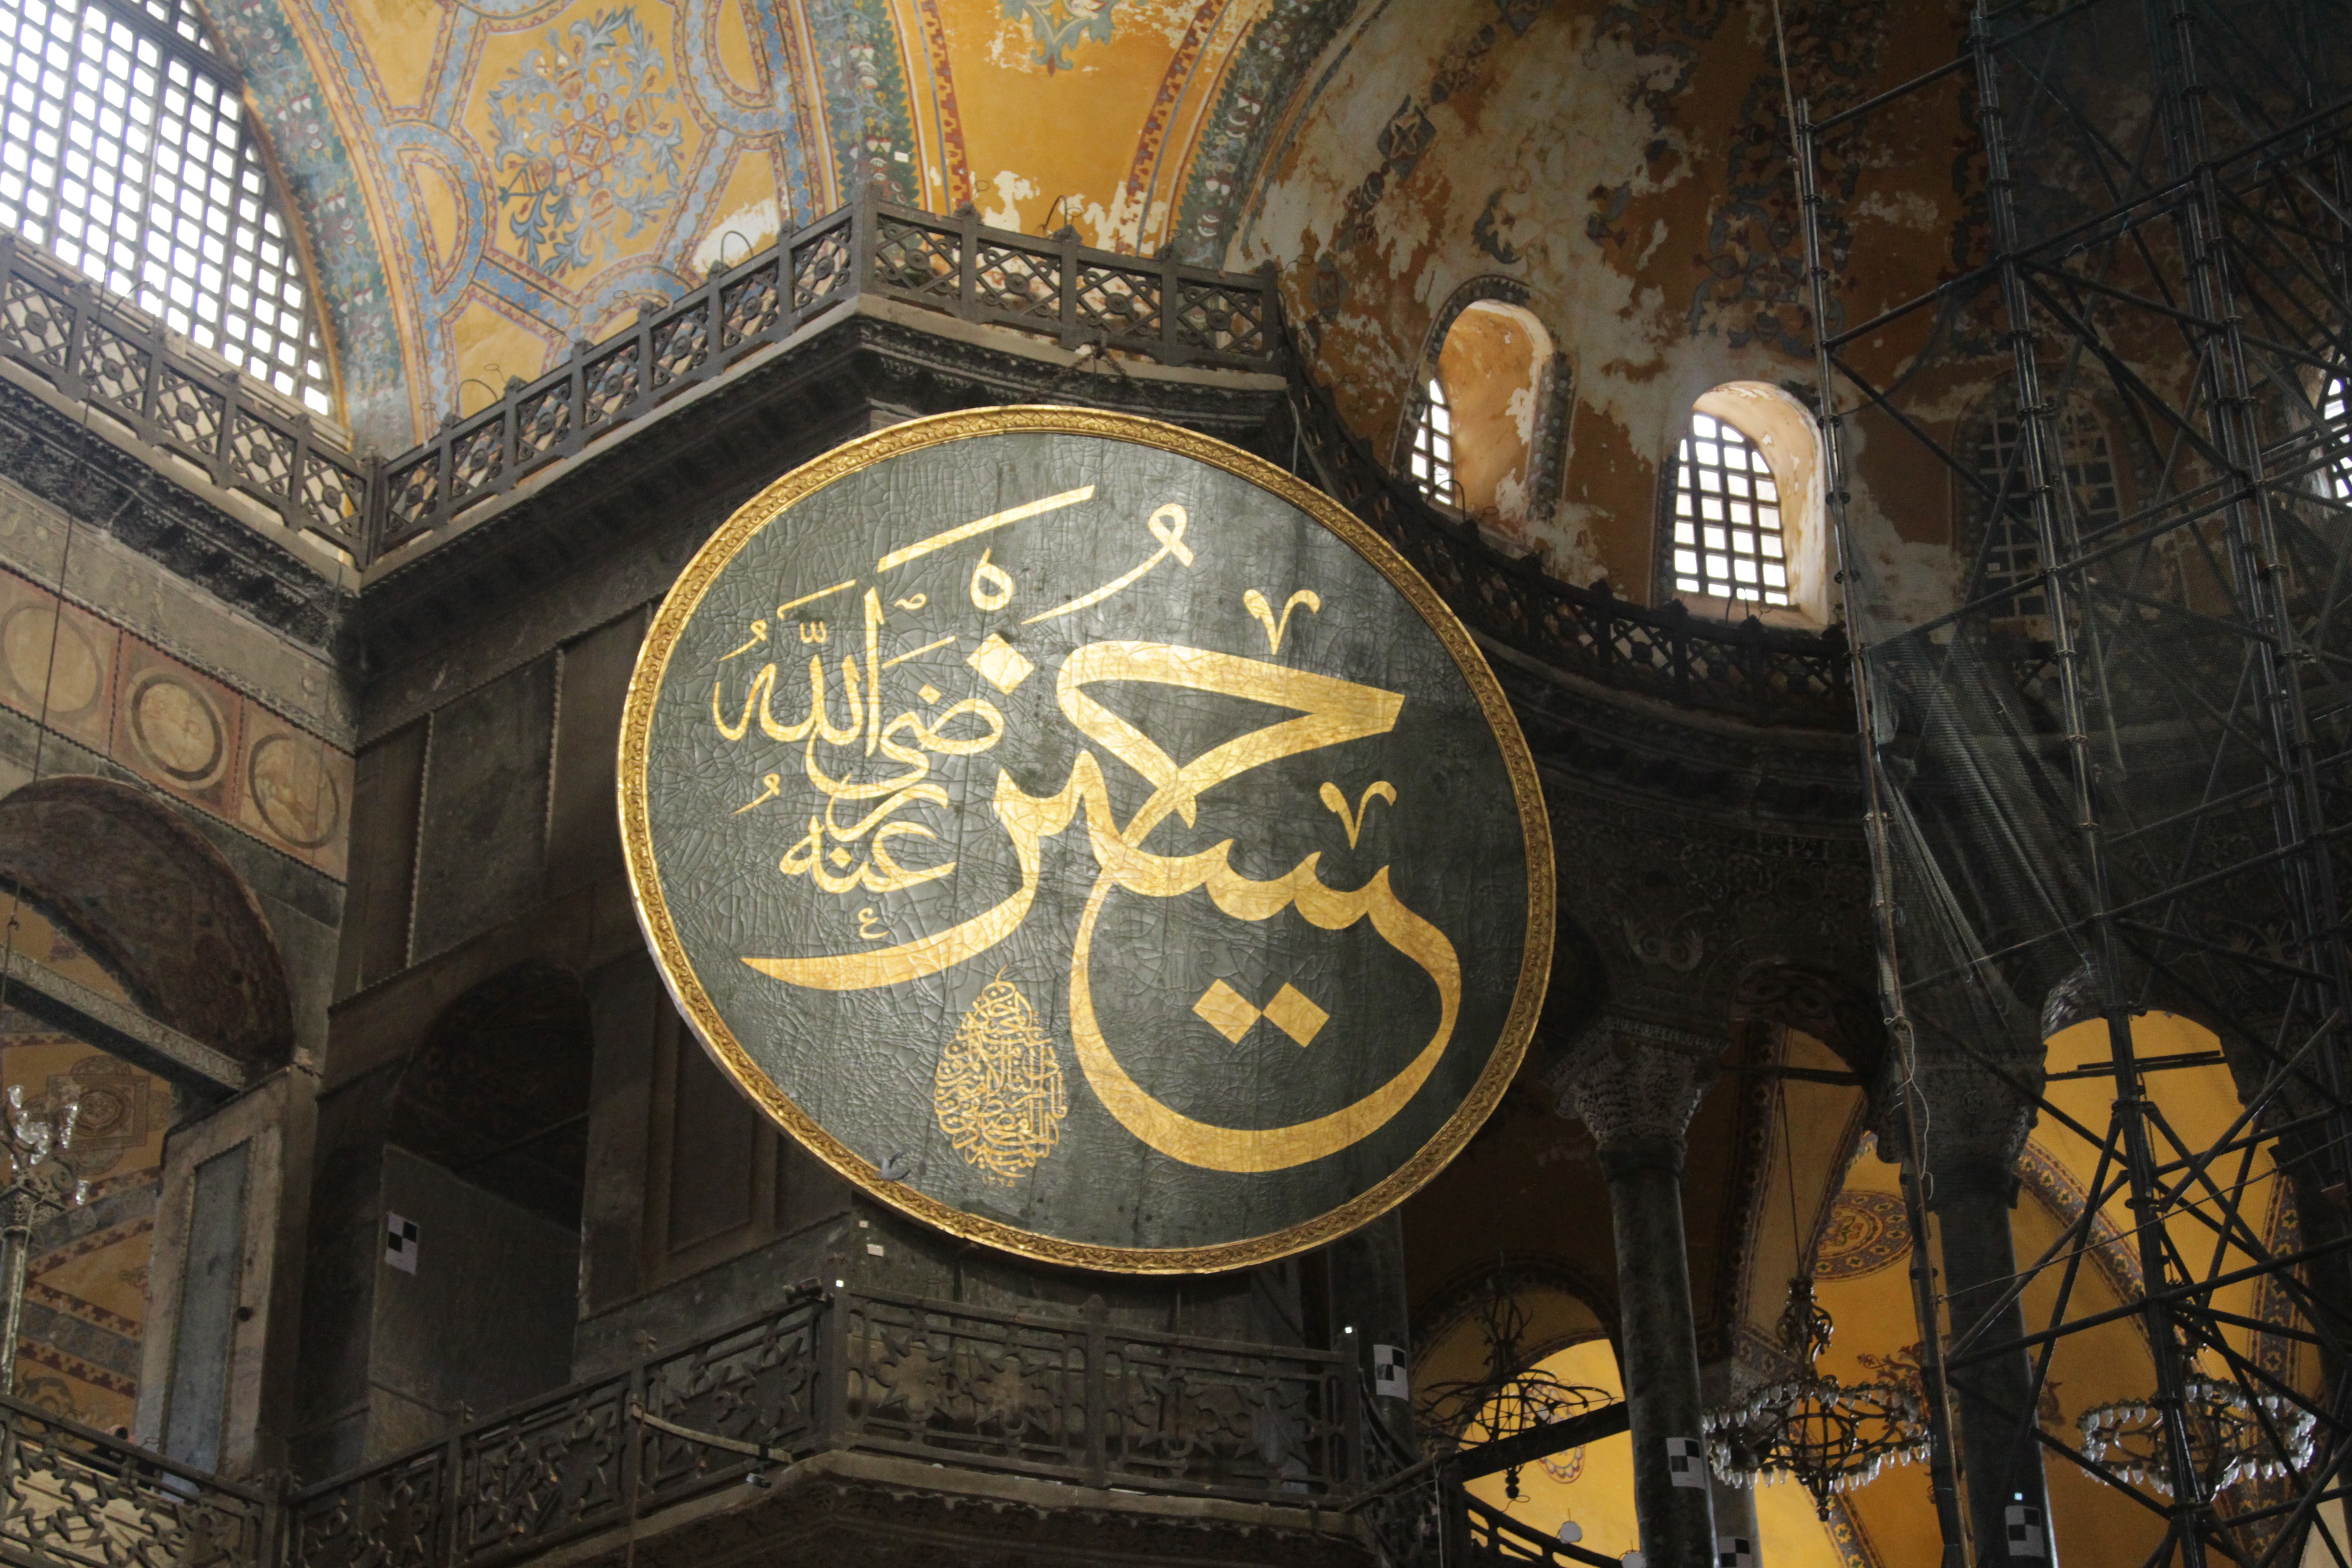
travel, mediterranean, museum, holiday, place of worship, font, art, temple, turkey, istanbul, mosque, synagogue, urban area, ancient history, haga sofia